Enfield Automotive

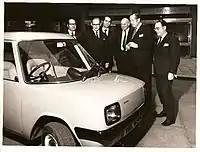
The Chairman of the Electricity Council and other EC Board members on the date of signing the contract for the Enfield 8000

The Enfield 465 was a small 2+2-seater electric car built only in prototype form in 1969. It was equipped with a 48 V, electric motor and had an ICI royal plastic body with no metal chassis. It is believed that only three were built but only two remain as one failed the crash testing. The rear axle came from a Bond Bug with the motor parallel to it.